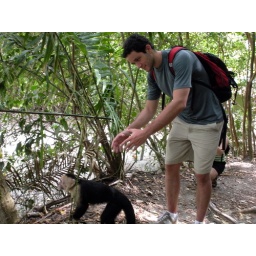
Needless to say, these monkeys were fairly used to people. Fred's planning to catch one to take home in the backpack.